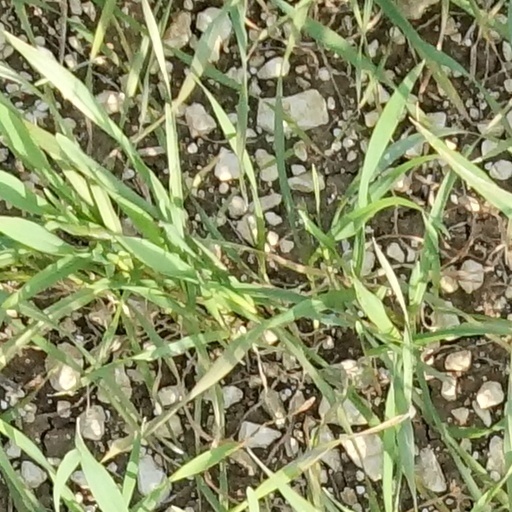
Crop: wheat